Ugartechea

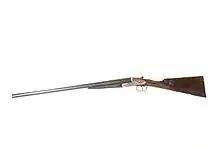
Ugartechea Model 2000

Armas Ugartechea originally made matched pairs of sidelocks guns for export to England. In a sidelock action, the mechanism that makes the gun function can be removed and reinserted fairly easily. At that time, the shooting of driven pheasant and partridge at large English country houses; and pigeons in Spanish pigeon rings; was very popular. These shooting sports required shotguns that could be repaired in the field. Ugartechea was the first to manufacture superimposed shotguns. He makes his own shotgun overlaid in caliber 410, a caprice that many would have wanted for themselves. Many people are still interested in this shotgun This made the sidelock very desirable (and expensive), and selling the sidelock action became a clear priority. Famous gun owners have included Ernest Hemingway with the model Dixon-Falcon among other notable clients.